Arena Stage

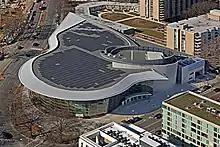
Arena Stage December 2020

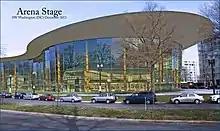
Arena Stage, 2011

A major renovation of the facility was undertaken from 2008 through 2010. The architect for the project was Bing Thom Architects of Vancouver, British Columbia, Canada, who contracted Fast + Epp consulting engineers to design the main columns for the building. During the renovation, Arena Stage temporarily moved to the Crystal Forum and the Lincoln Theatre.